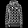
Label: Pullover